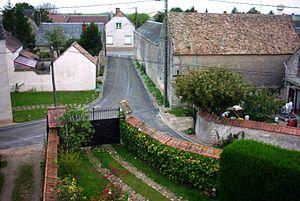
Rue de l'église, vue d'un toît.
Pannecières est une commune française située dans le département du Loiret en région Centre-Val de Loire.